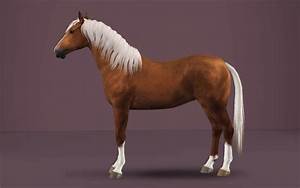
Label: horse